Valerie's Home Cooking

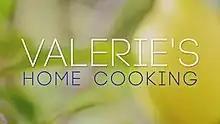

Valerie's Home Cooking is an American television cooking show, starring Valerie Bertinelli. It premiered on August 8, 2015 on the Food Network channel.